OECD

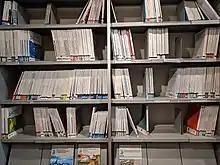
Reports on a wide range of topics for sale at the OECD's Conference Centre Bookshop in 2019

The OECD releases about 600 books and over 400 papers yearly on topics spanning public policy. The publications are updated to the OECD iLibrary. Most books are published in English and French. The OECD flagship titles include: